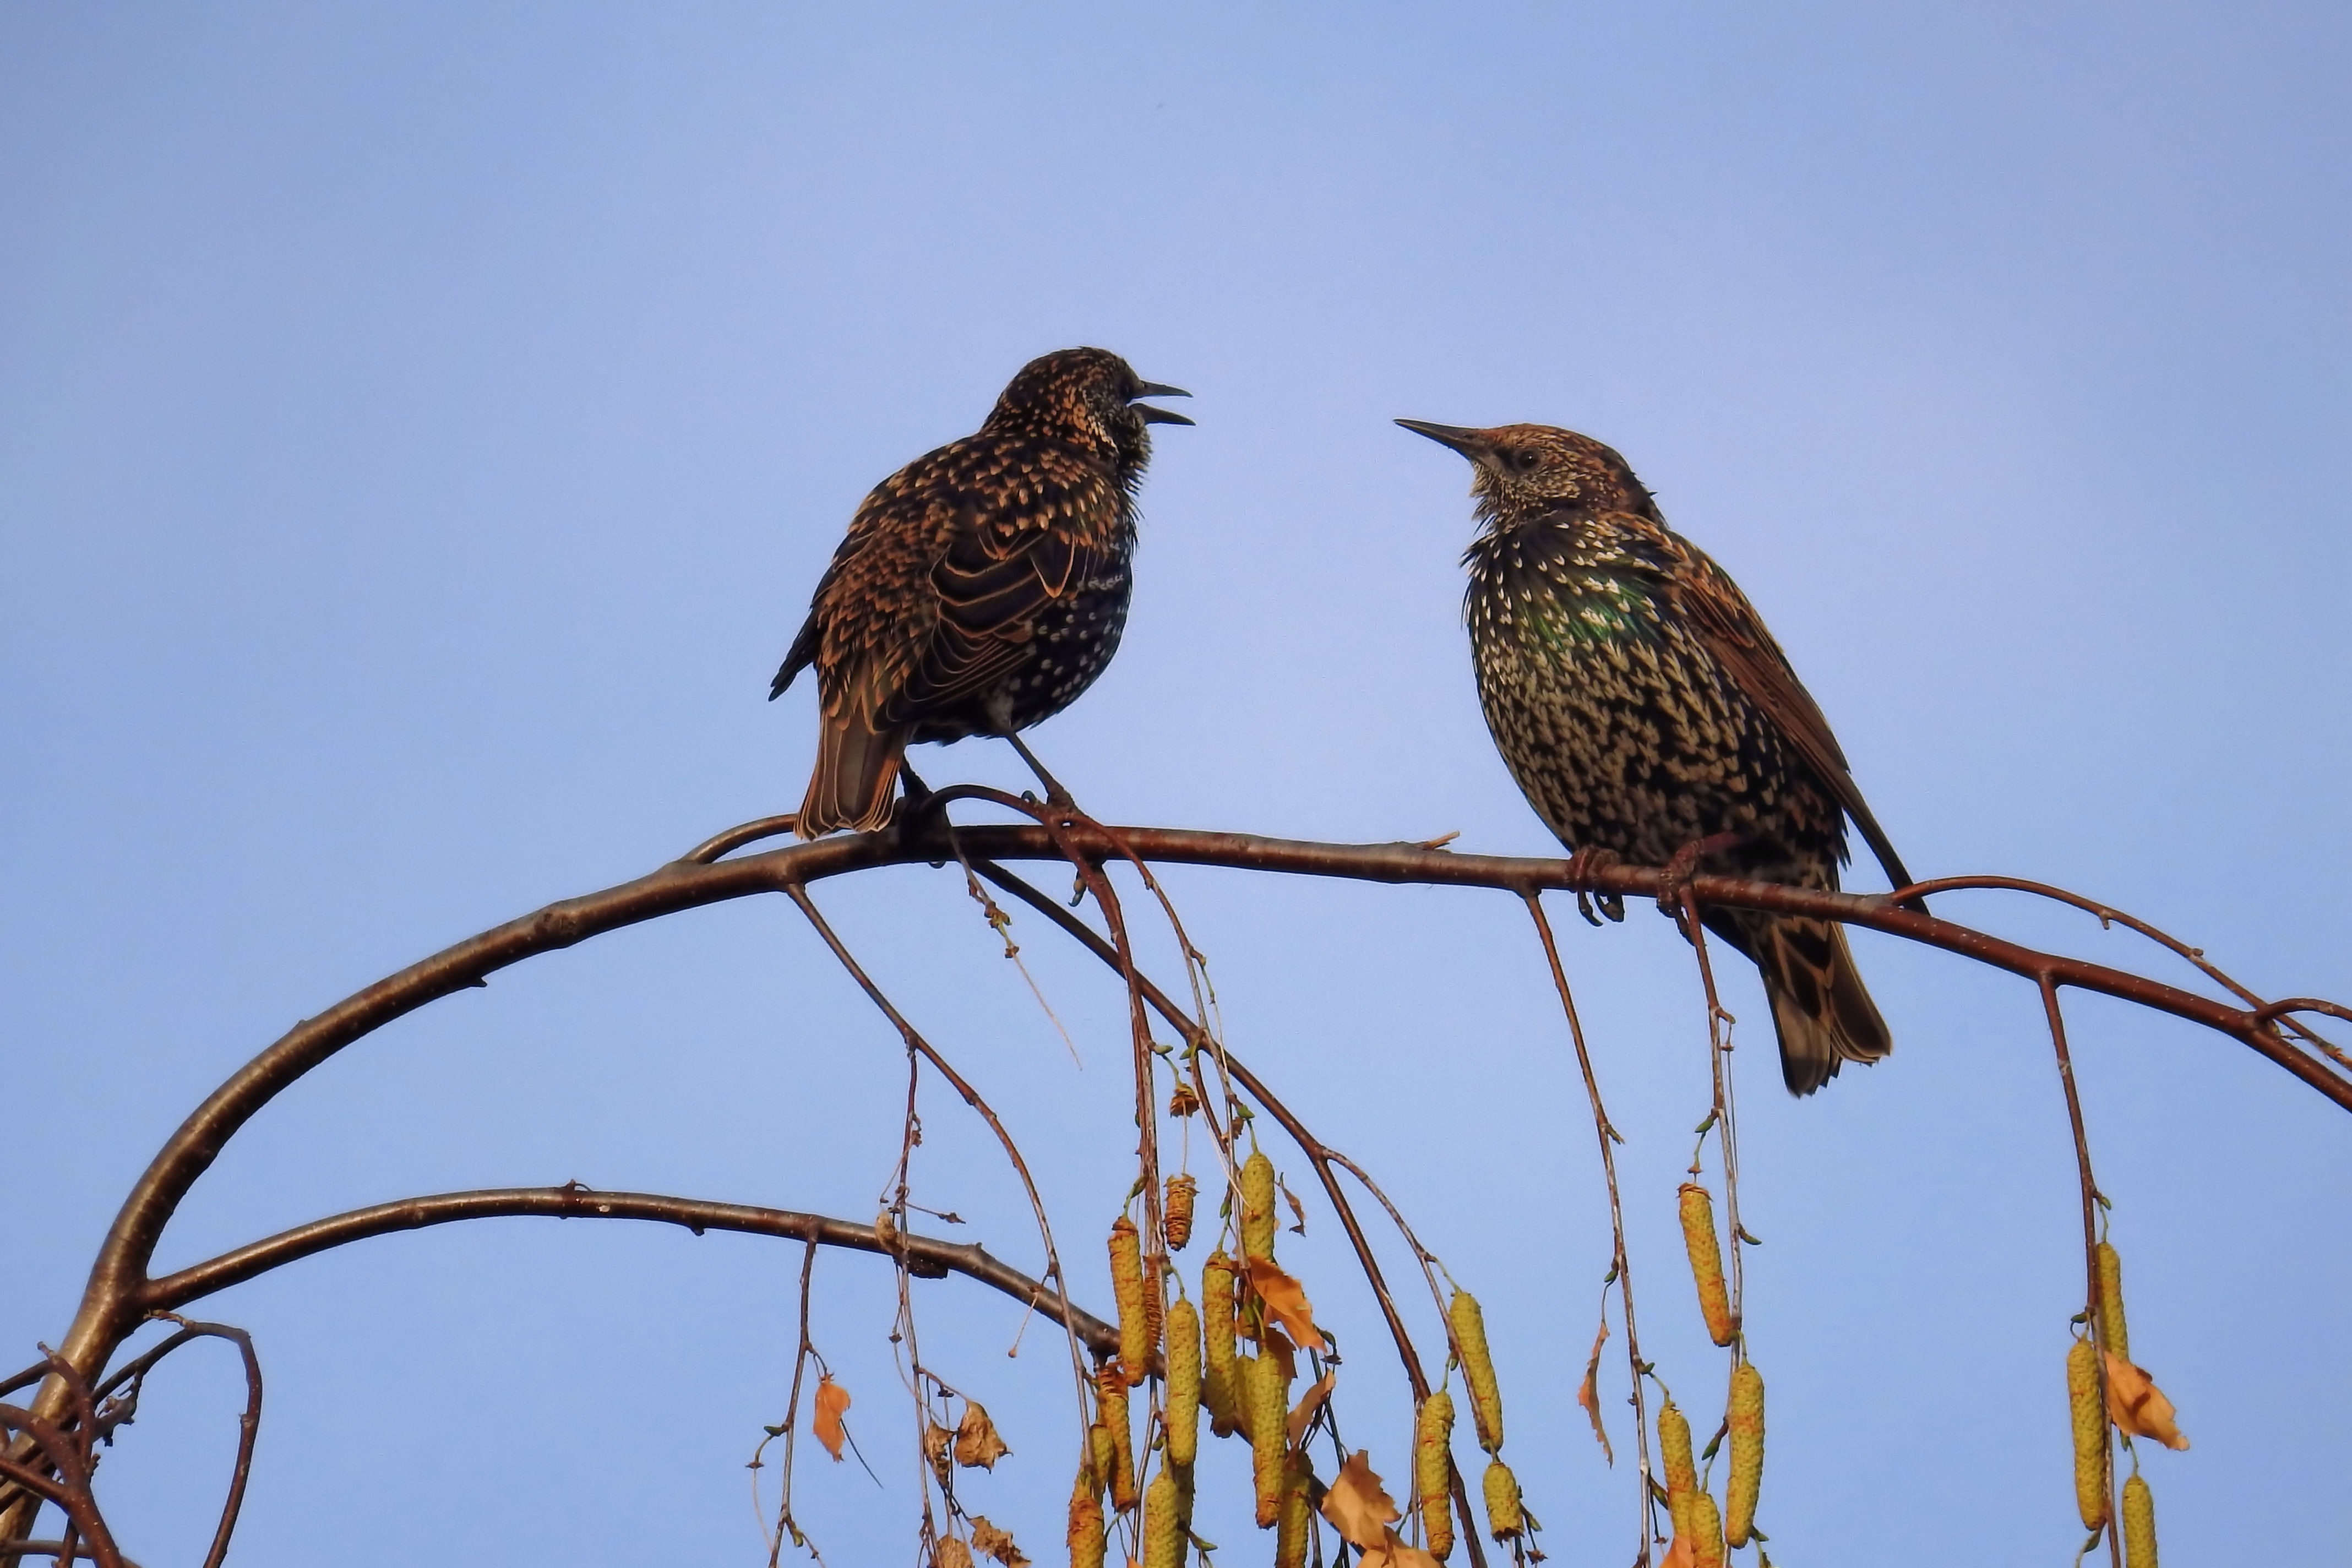
nature, branch, bird, star, wildlife, fauna, plumage, songbird, birds, vertebrate, stare, small bird, sparrow bird, perching bird